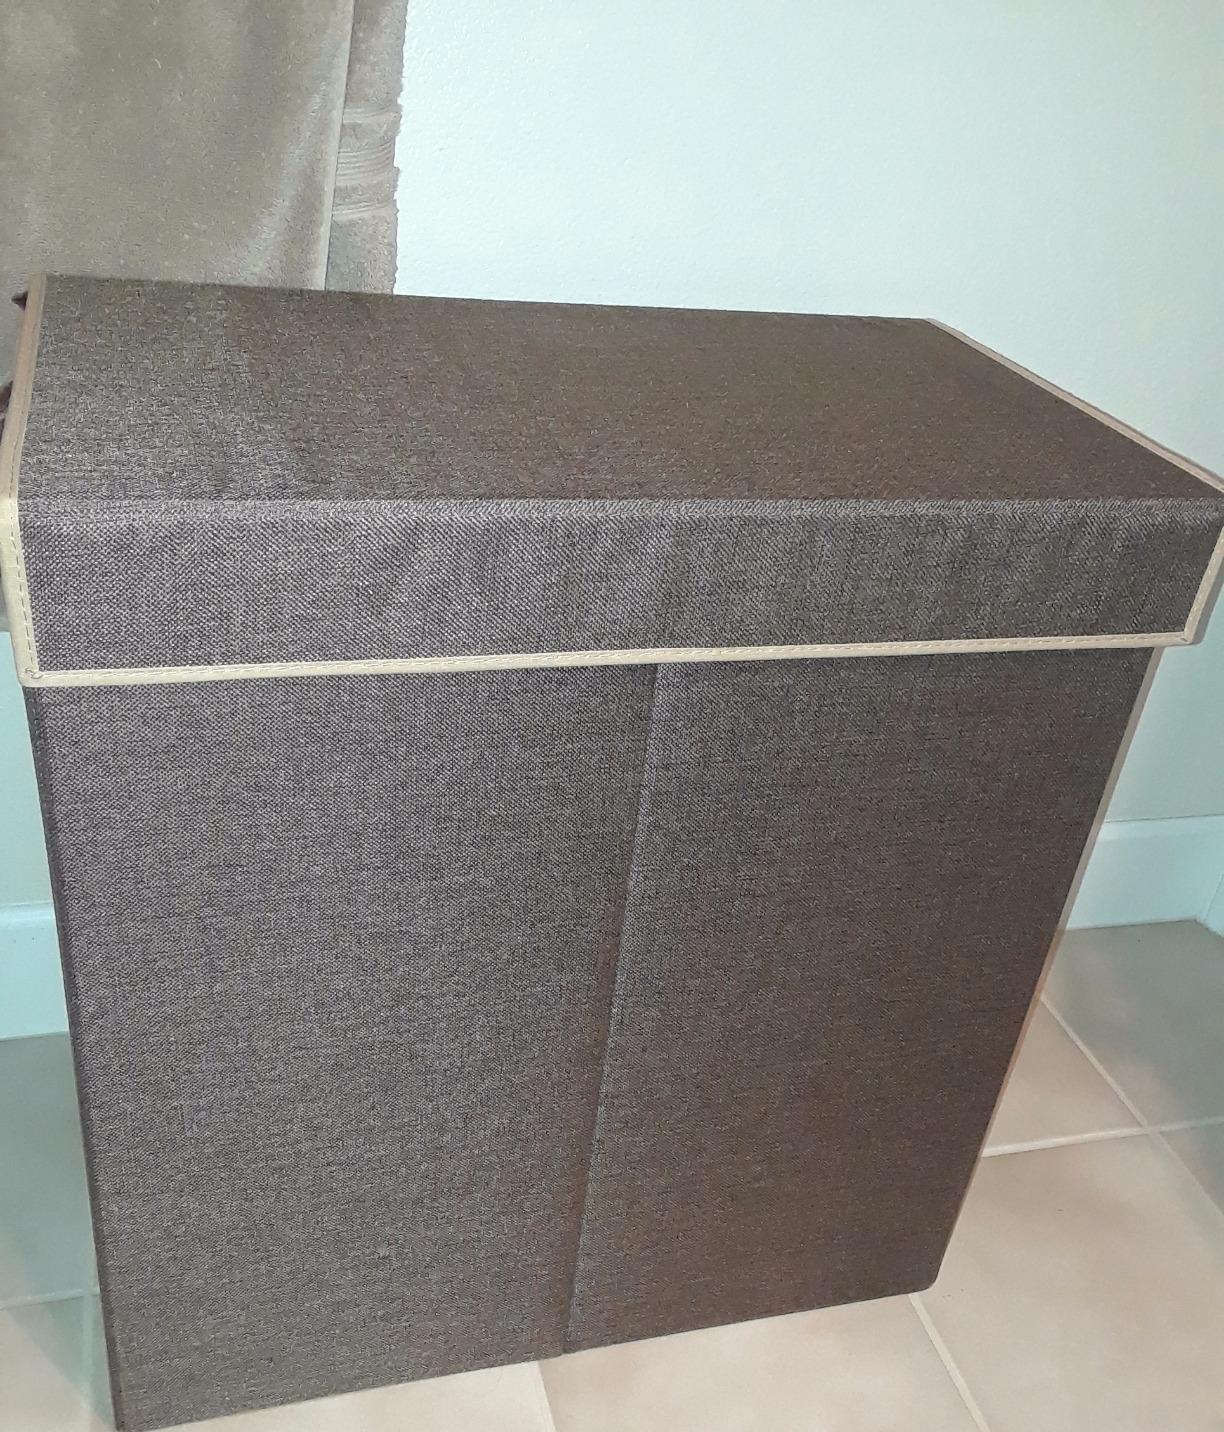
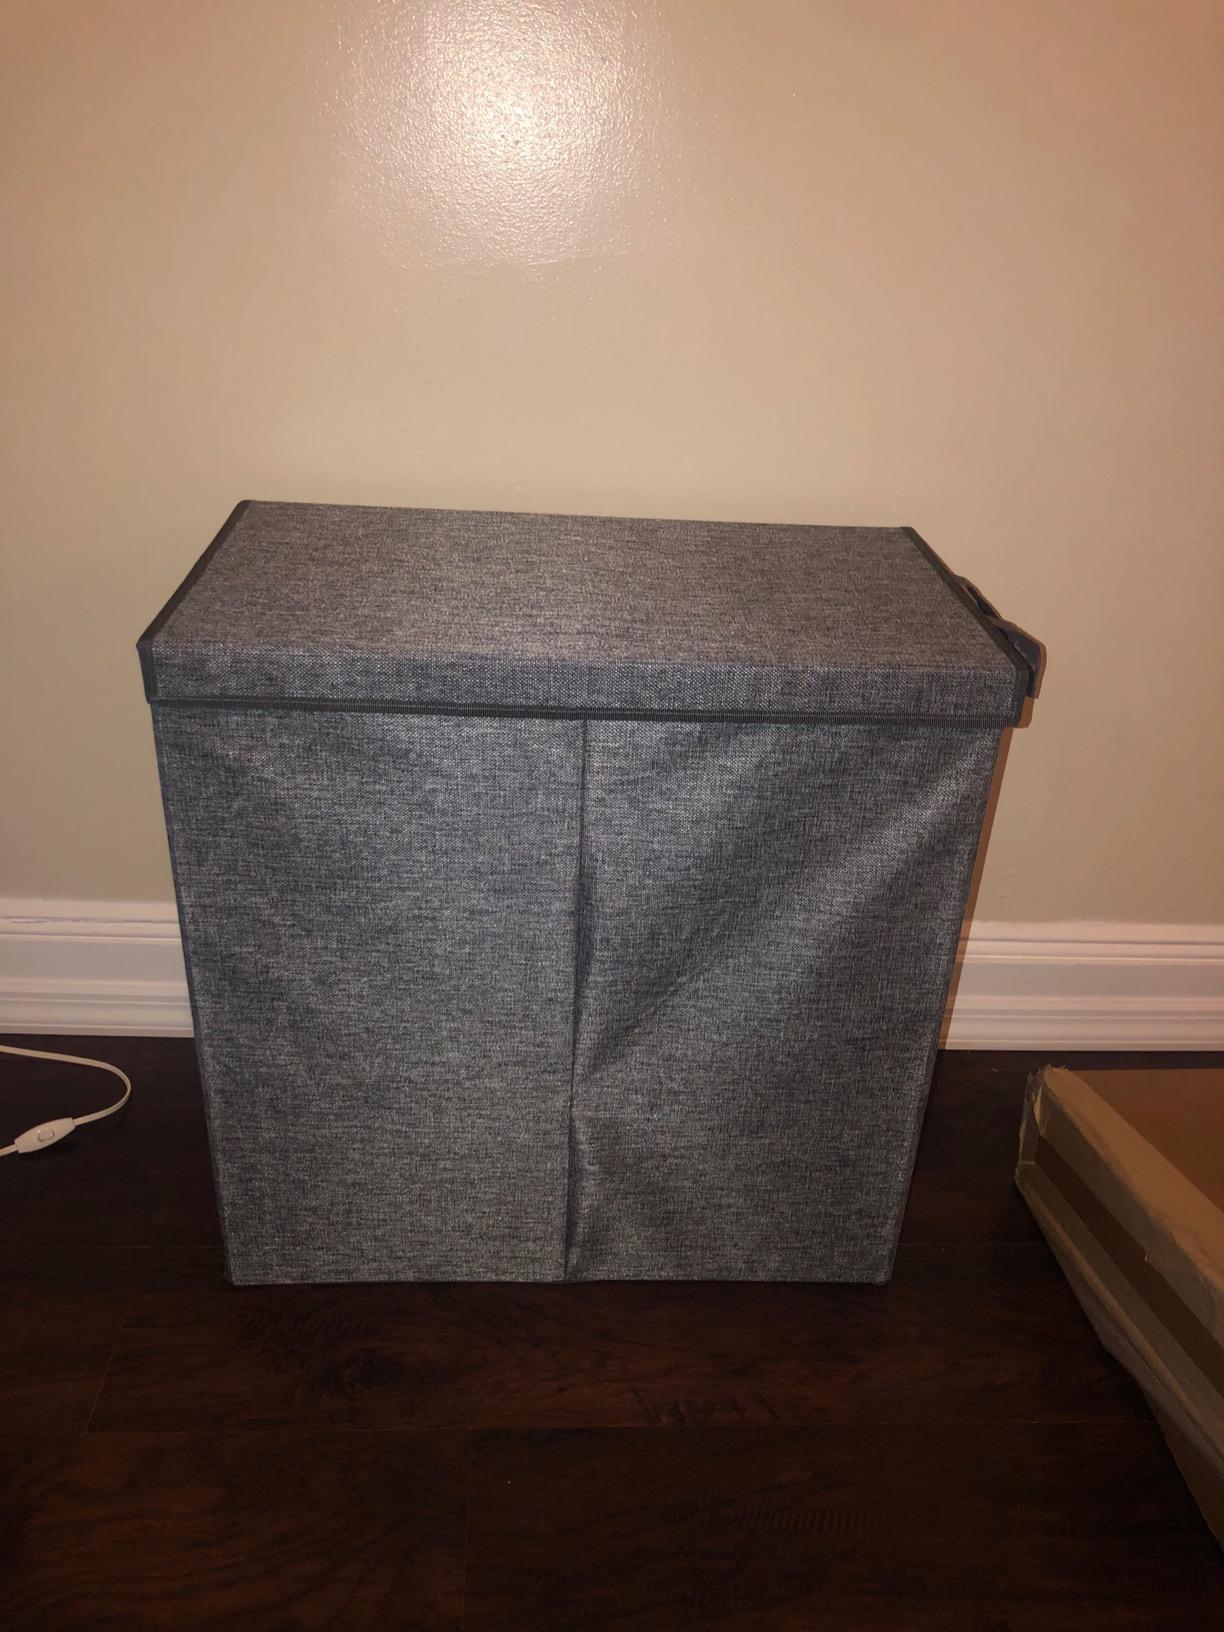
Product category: items_hamper
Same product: no